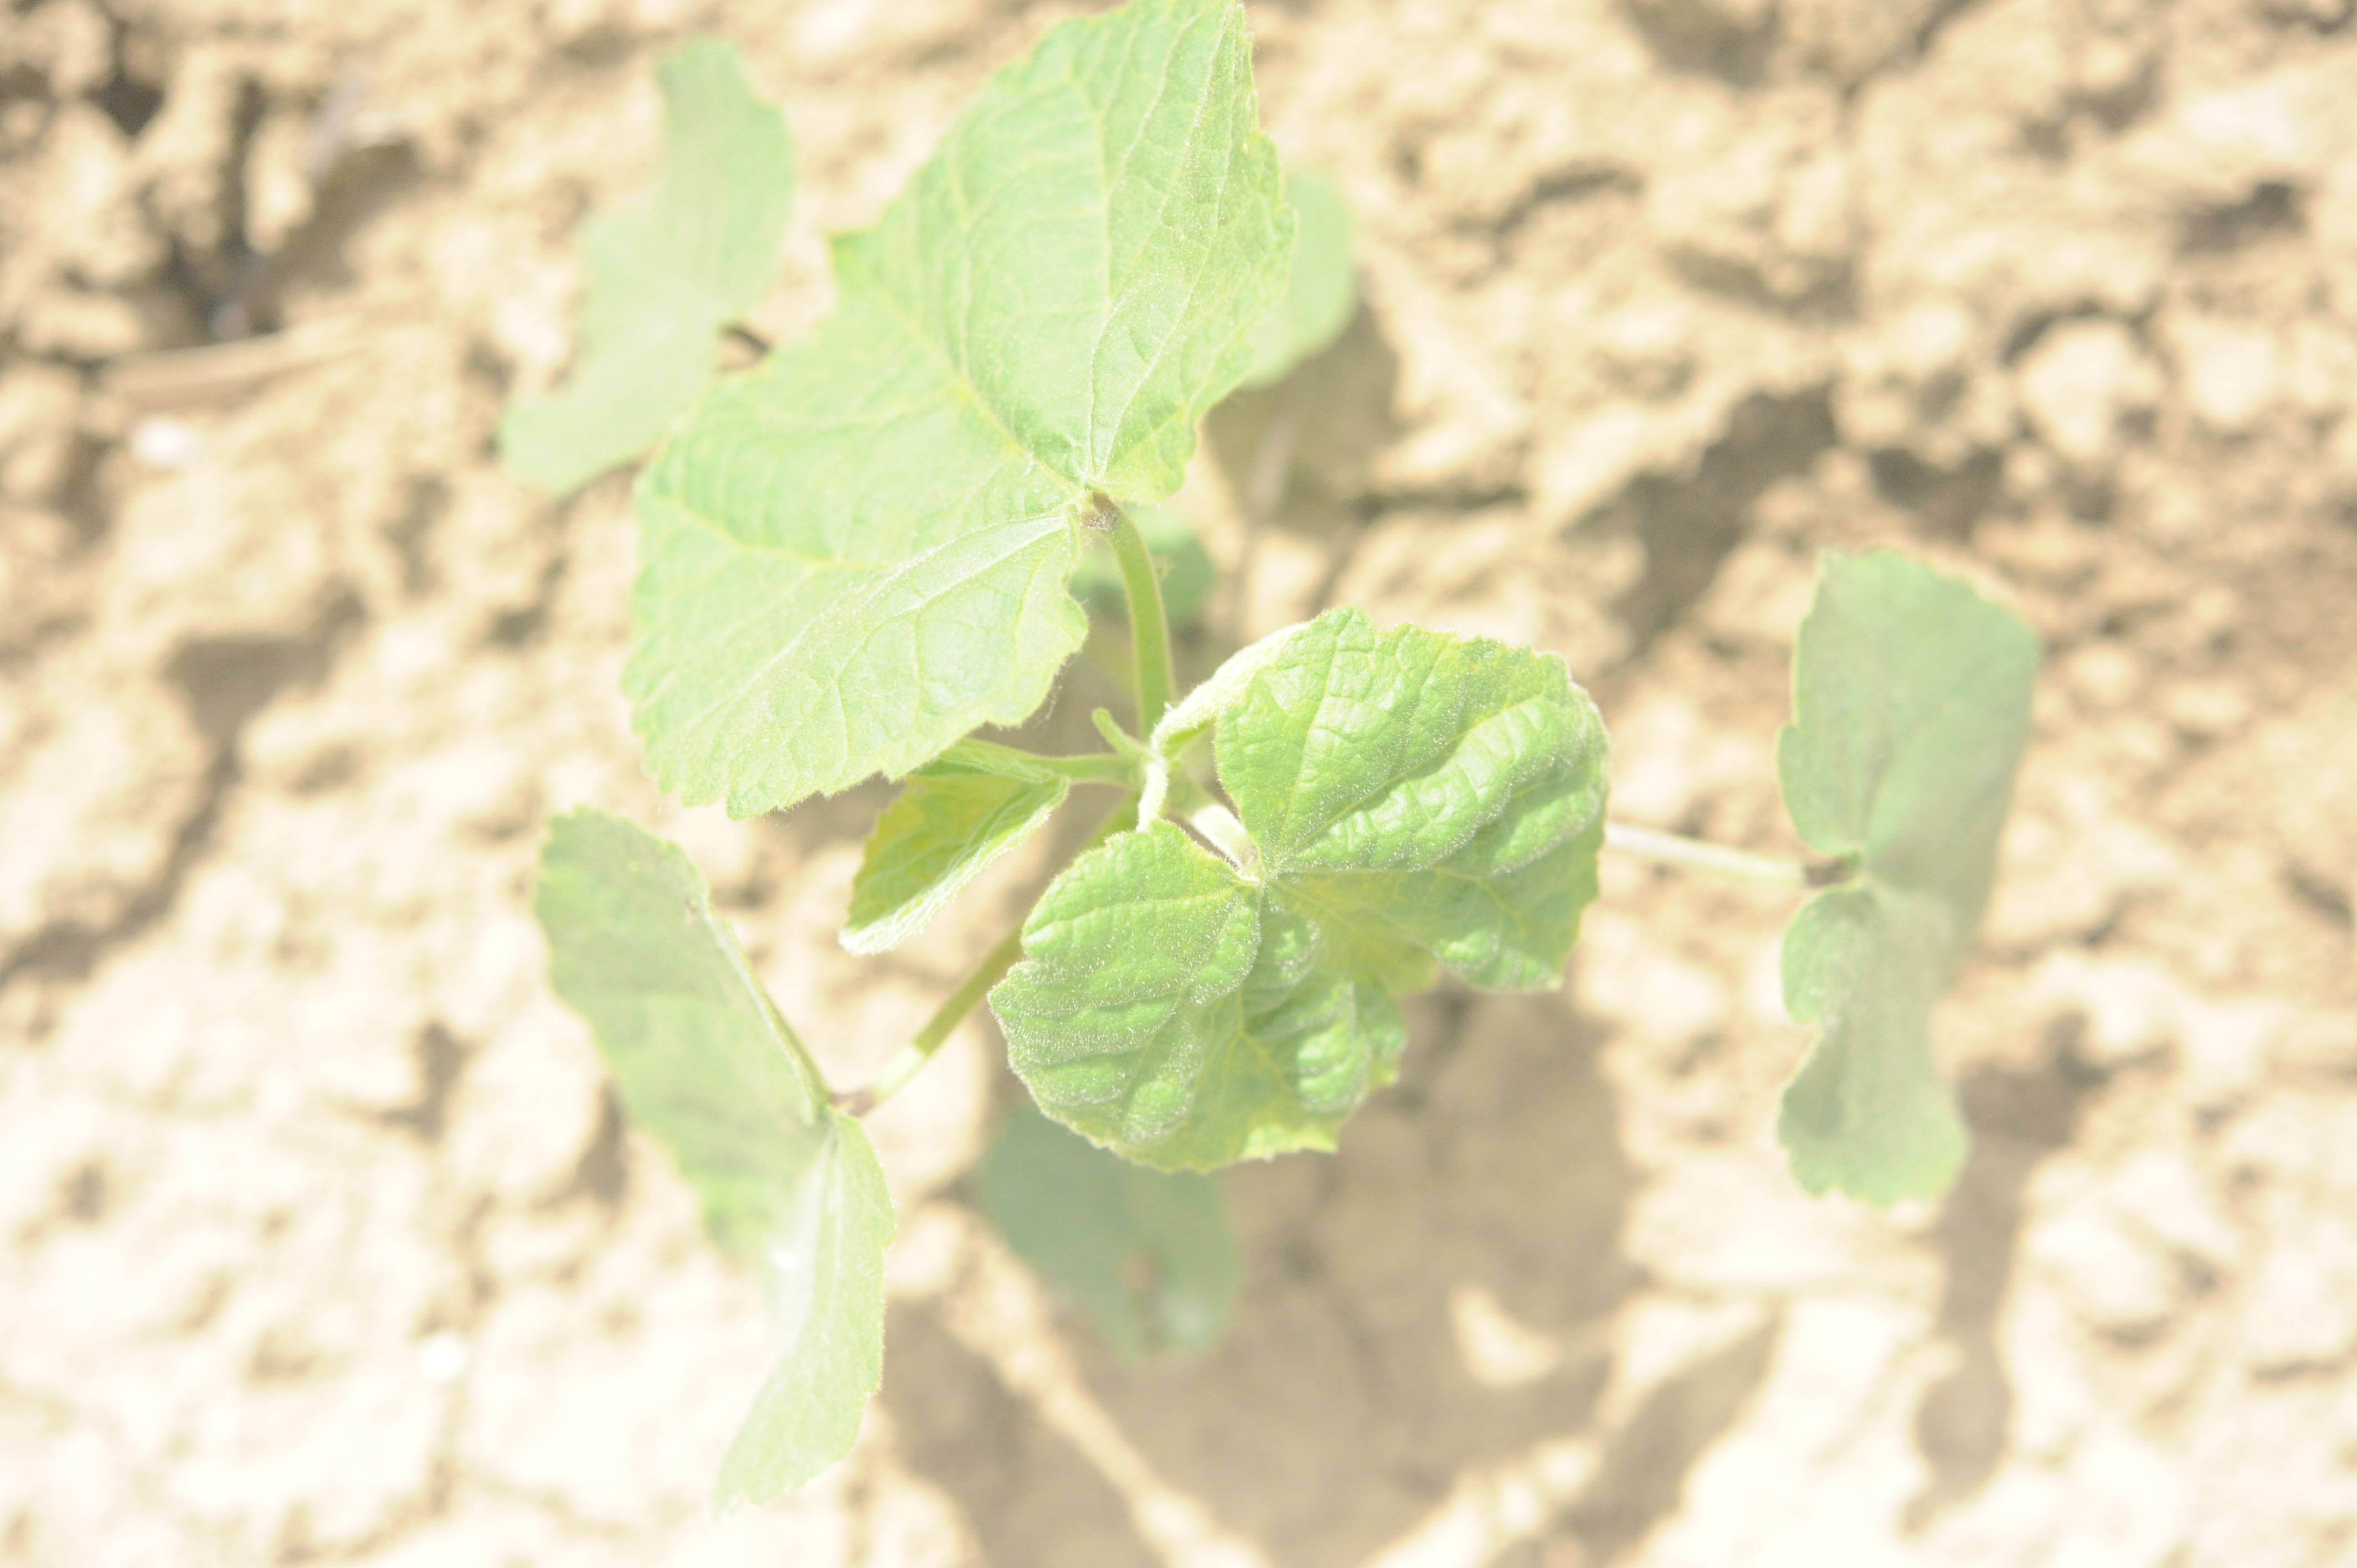
Label: velvet_leaf